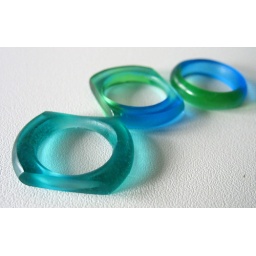
Topazturtle original stacked resin ring set in blue green